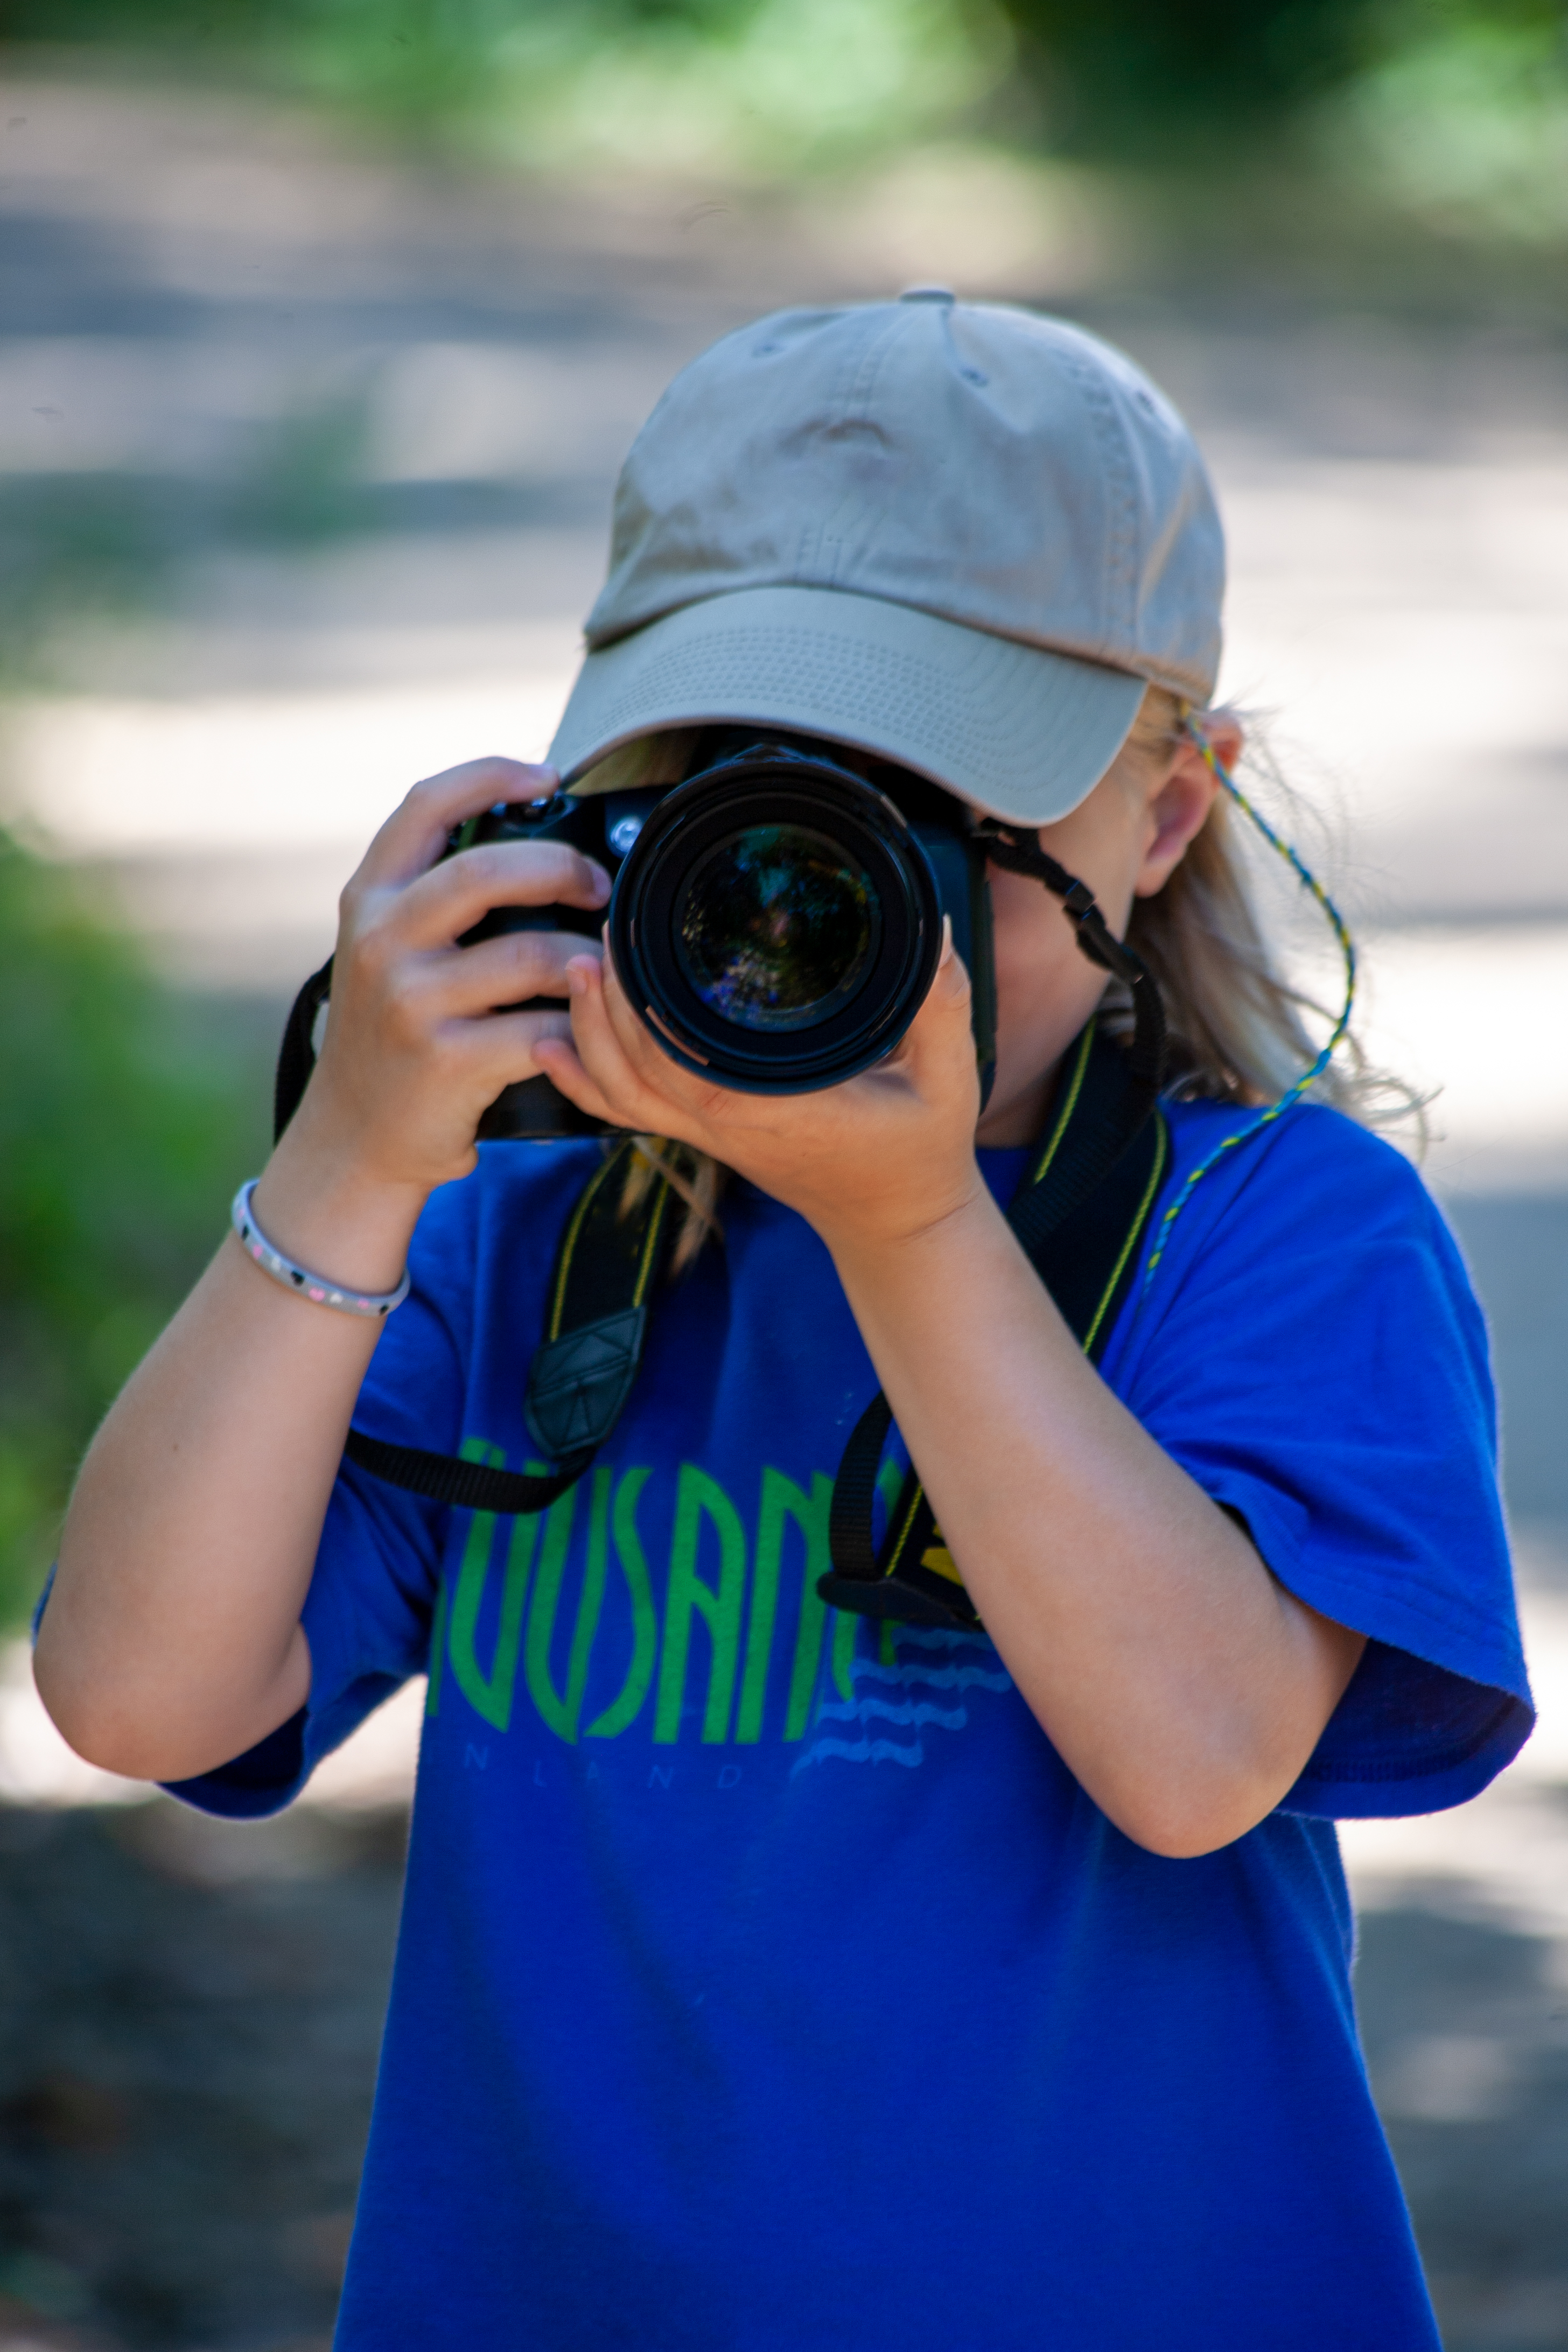
child, girl, photographed, camera, objective, muetze, cap, females, kuusamo, finland, shirt, blue, people, clothing, outerwear, shoulder, photographer, vertebrate, camera lens, digital camera, flash photography, eyewear, mammal, t shirt, reflex camera, baseball cap, digital slr, happy, grass, gadget, street fashion, cameras optics, cool, leisure, single lens reflex camera, summer, recreation, lens, electric blue, mirrorless interchangeable lens camera, fun, personal protective equipment, fashion accessory, audio equipment, camera accessory, jewellery, portrait photography, macro photography, tourism, vacation, photo shoot